André do Avelar

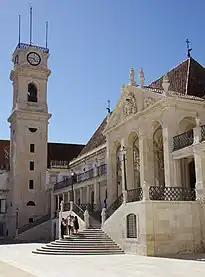
André do Avelar was a mathematics professor at The University of Coimbra for 24 years.

There is limited information about the early life of Avelar, including his work before arriving at the University of Coimbra. It is believed that he was educated later at Salamanca and Valladolid, receiving a Master of Arts degree. He also studied theology during this time. Avelar became an official mathematics professor at the University of Coimbra in 1592 at 45 years old. At Coimbra, he continued to teach and to publish works that outlined the composition of the universe until 1616. He married Luiza de Faria, and they had six children. His wife died in 1600, and he became a Catholic priest despite retaining his Jewish beliefs throughout his retirement.